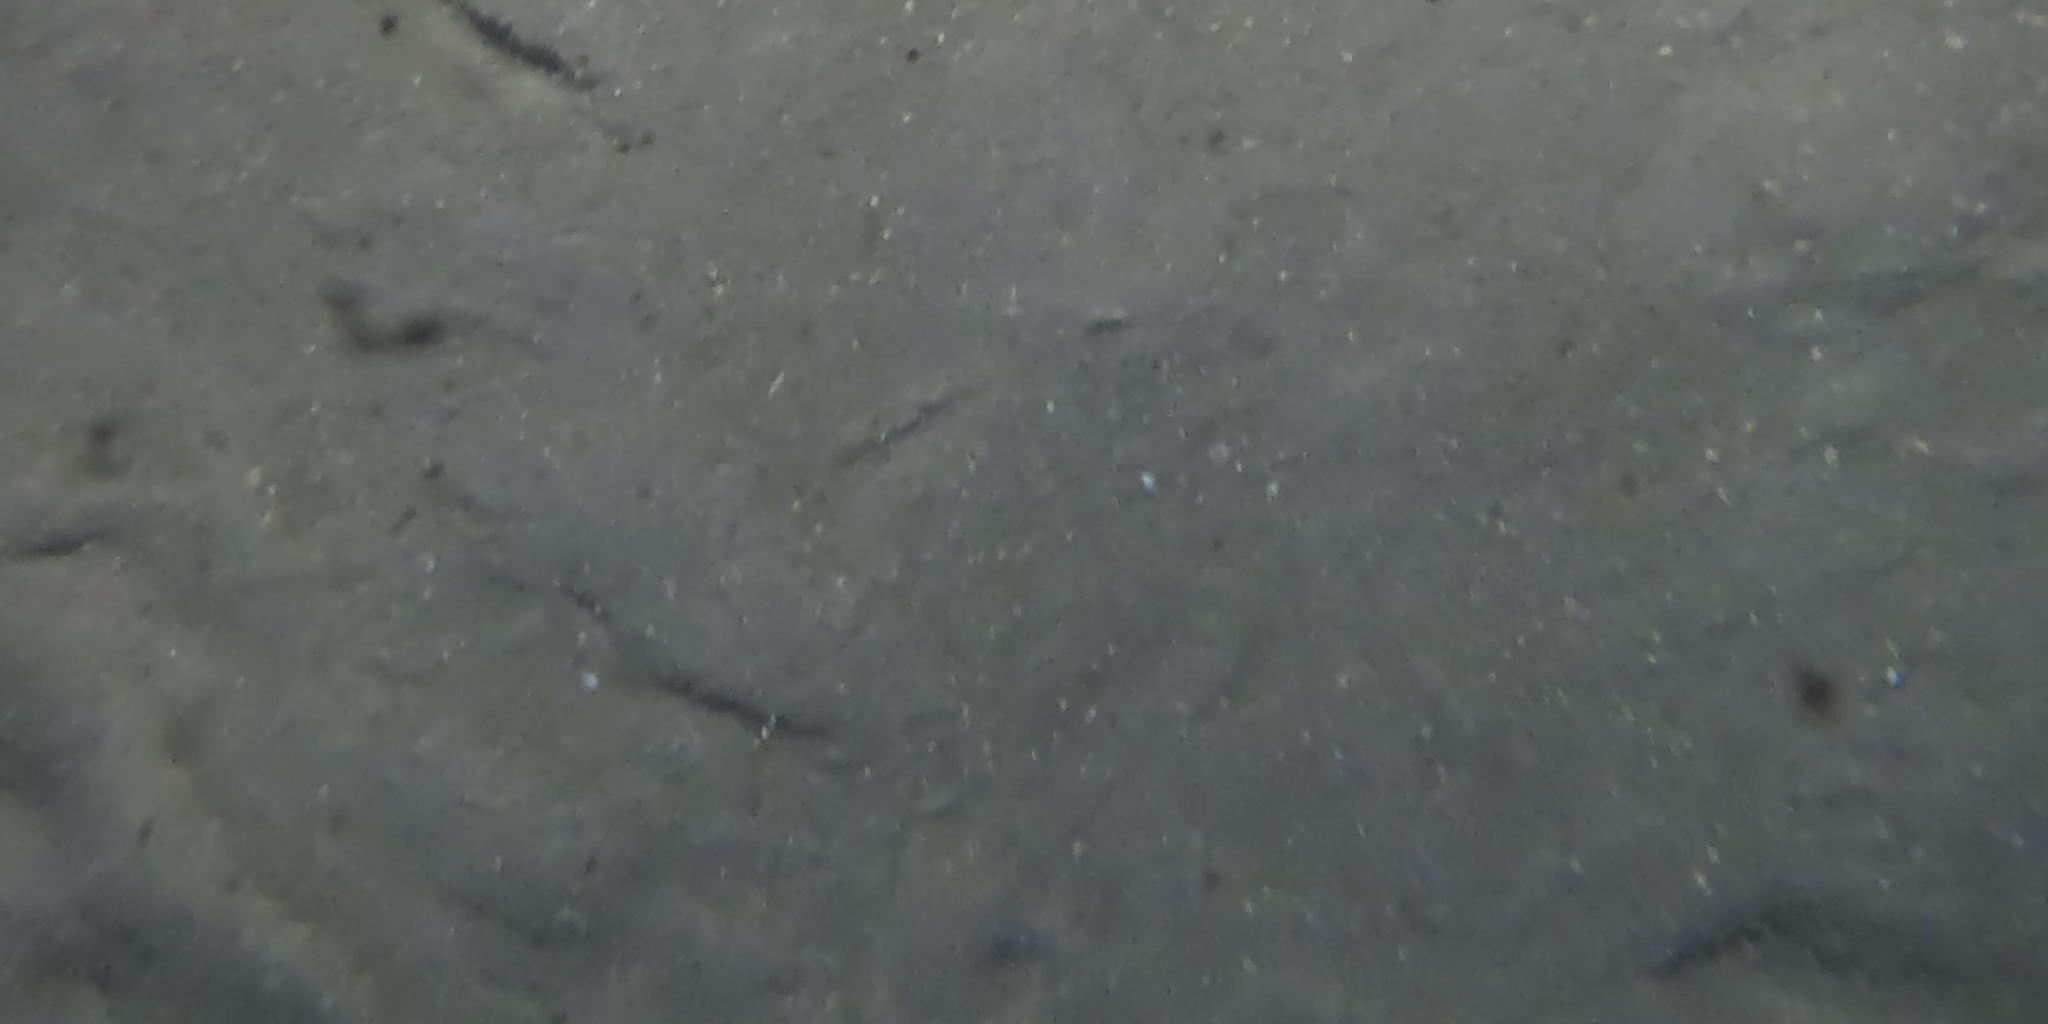
Seabed habitat: sand